Spinitectoides

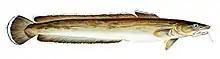
The common ling, "Molva molva" is the host of "Spinitectoides berlandi"

"Spinitectoides berlandi" is a parasite of marine fish, including pouting, "Trisopterus luscus" (Gadidae) and common ling, "Molva molva" (Lotidae). The type-locality is the Atlantic Ocean off the French coast. Other localities include off the Norwegian coast and off Faroe Islands.